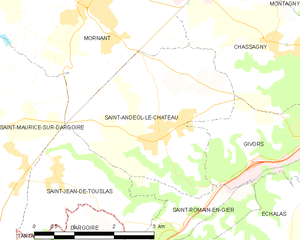
Carte des communes françaises